George Sands

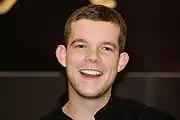
Russell Tovey played George

After the Being Human pilot, almost all the roles were recast. Russell Tovey was the only regular cast member that stayed. He later told in an interview that the George that he played alongside Guy Flanagan (Mitchell - Pilot) and Andrea Riseborough (Annie - Pilot) was different from the George that he played alongside Lenora Crichlow and Aidan Turner, as each actor would respond differently to the character.